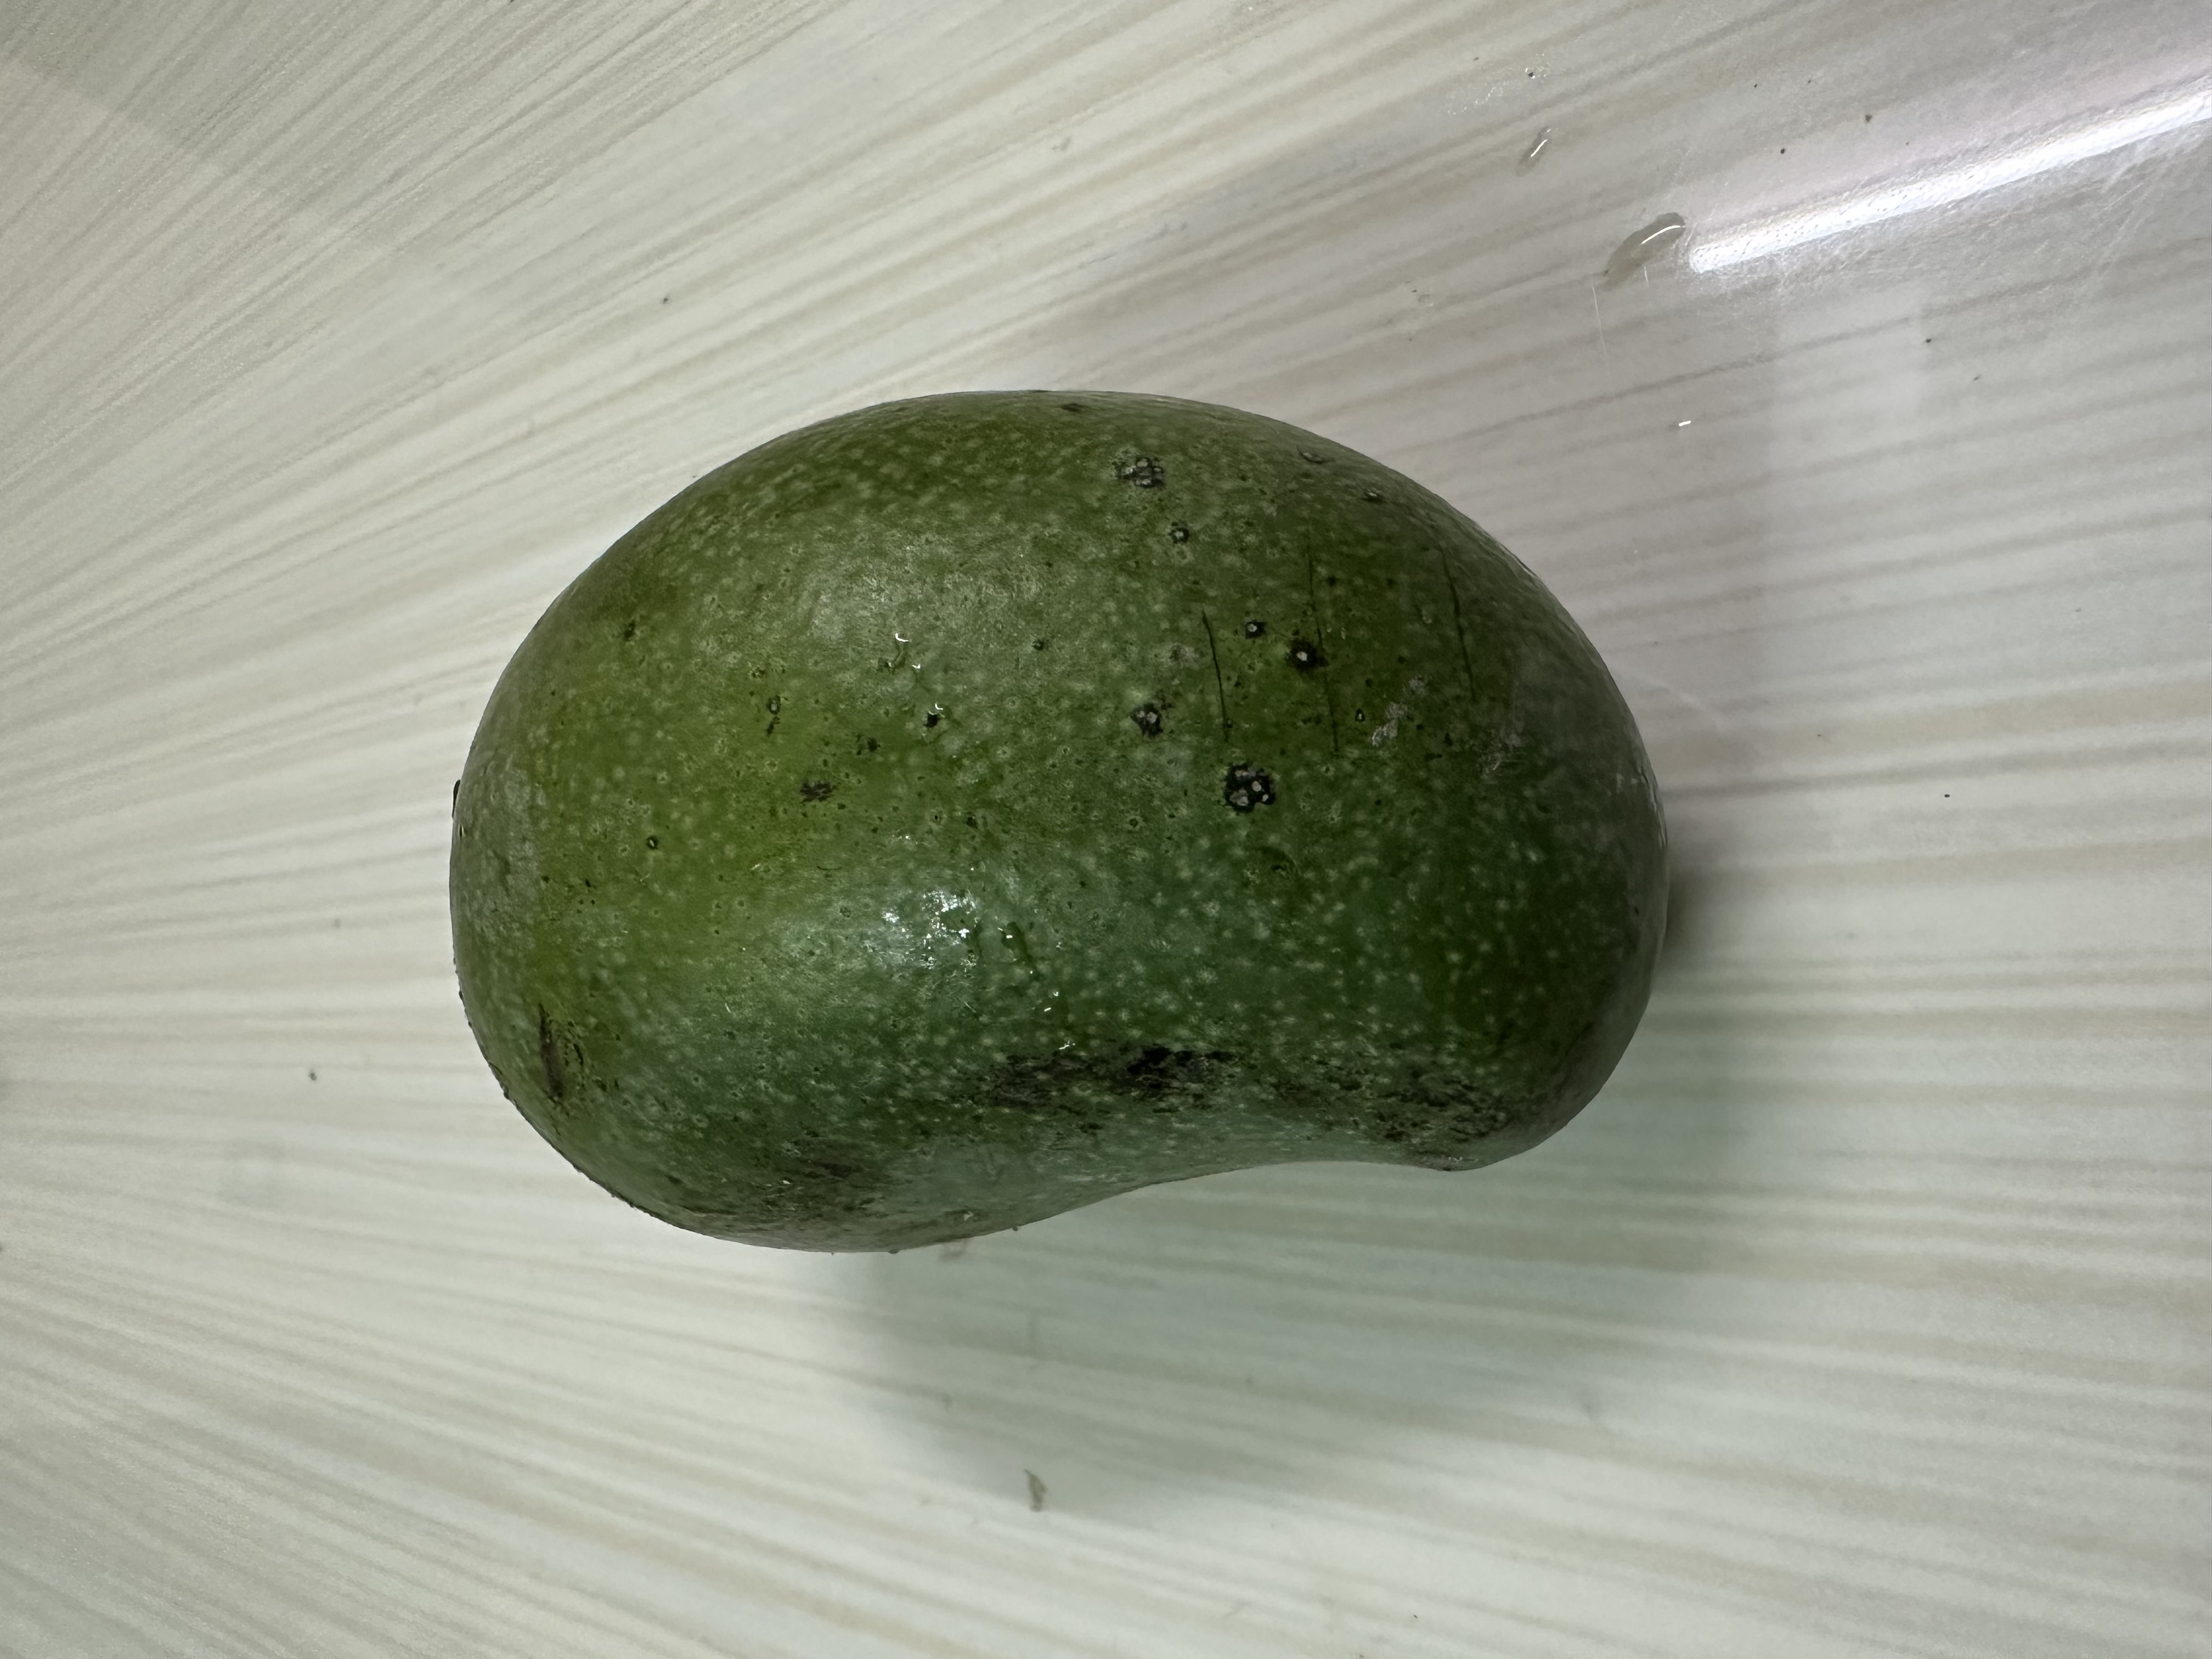
Mango variety: Amrapali